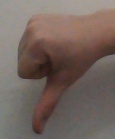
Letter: waw